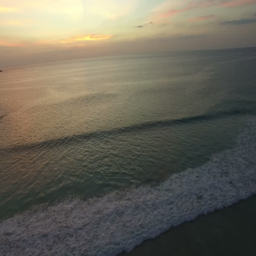
aerial view : flying over the tropical coast